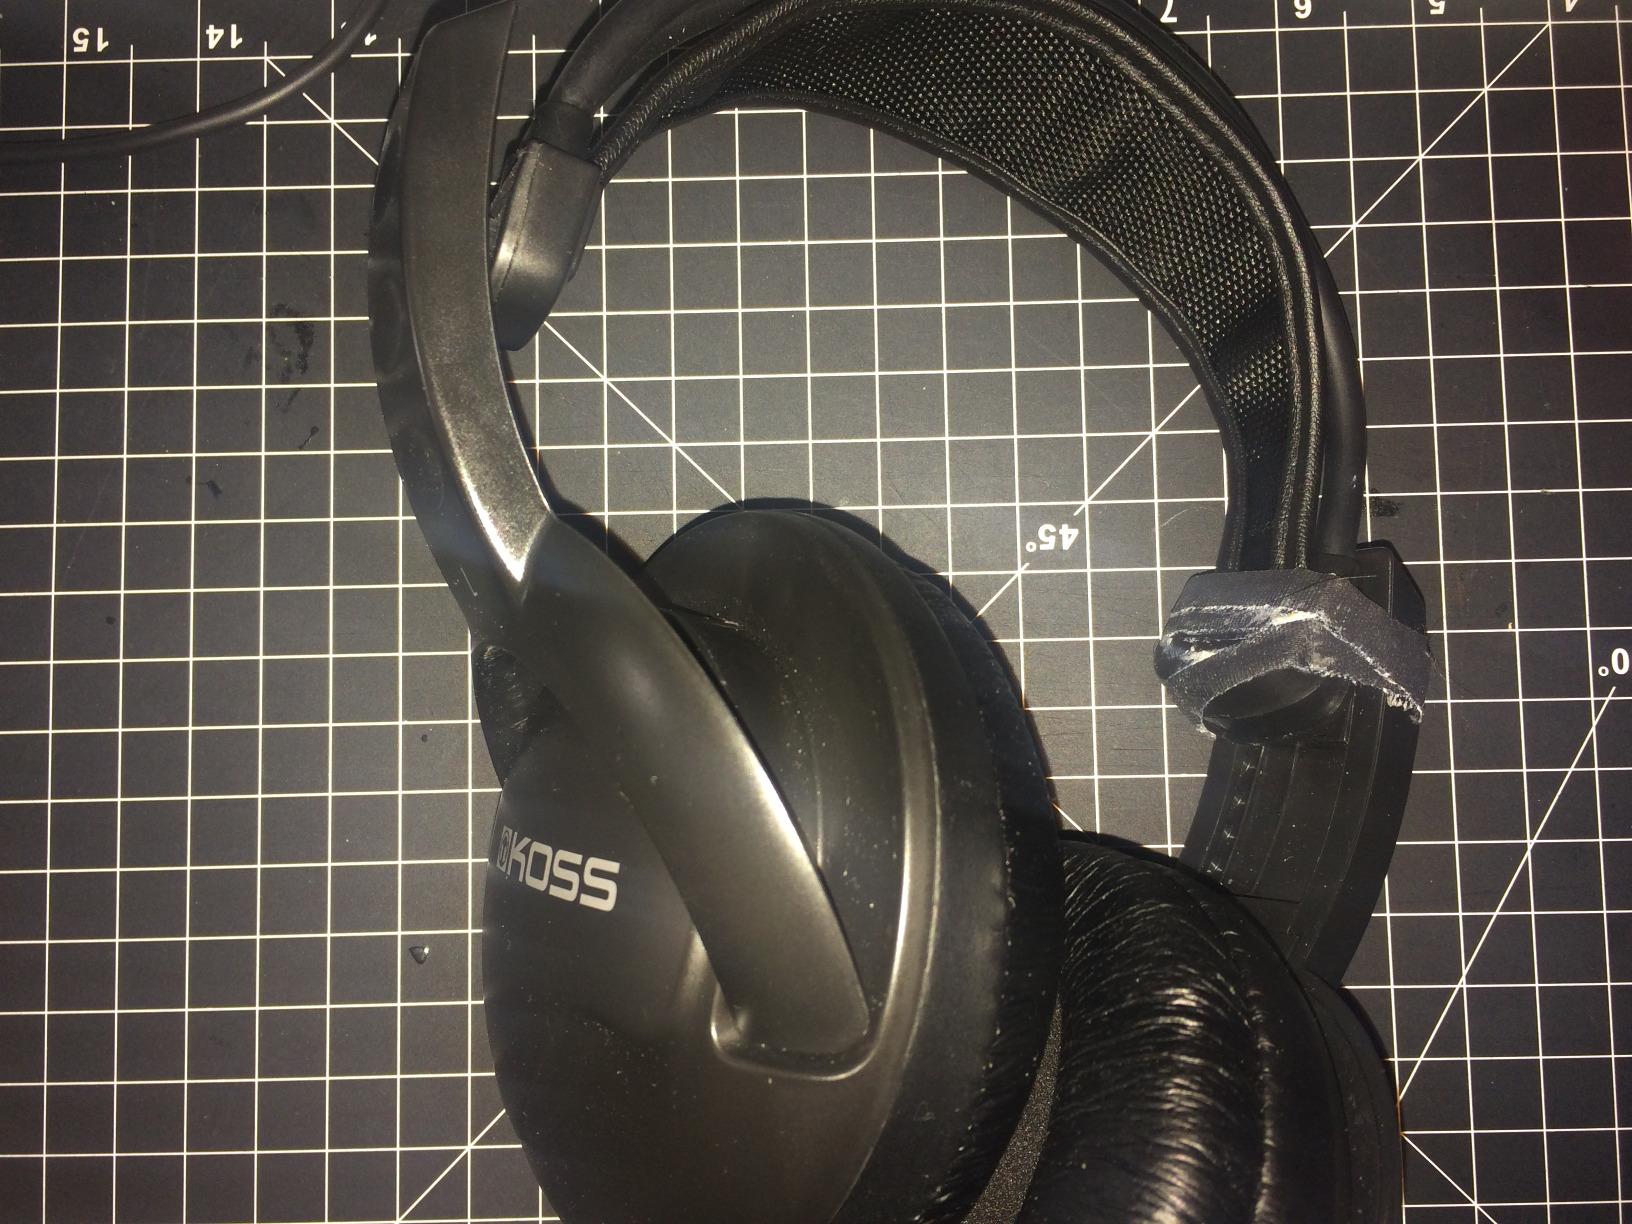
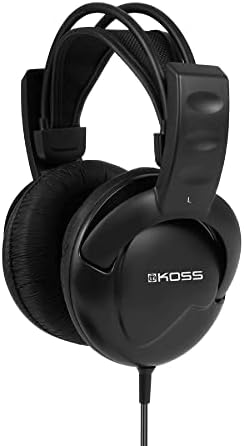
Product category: headphones
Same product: yes